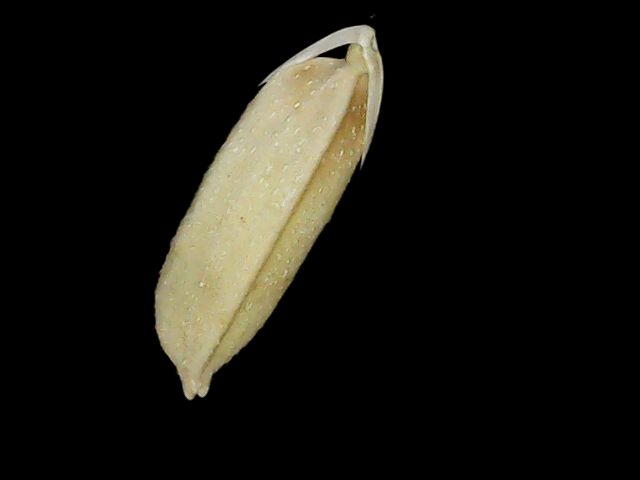
Rice variety: Br23